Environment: real
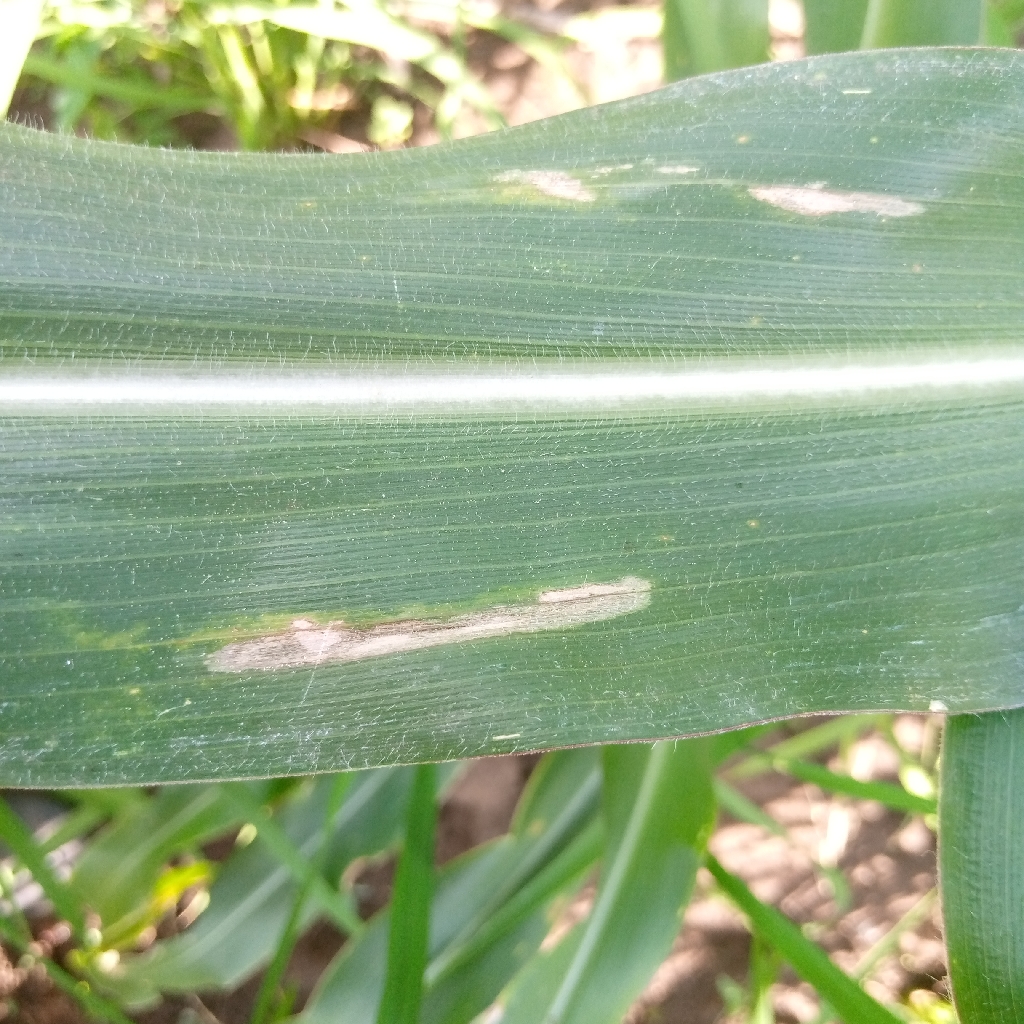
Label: northern_corn_leaf_blight